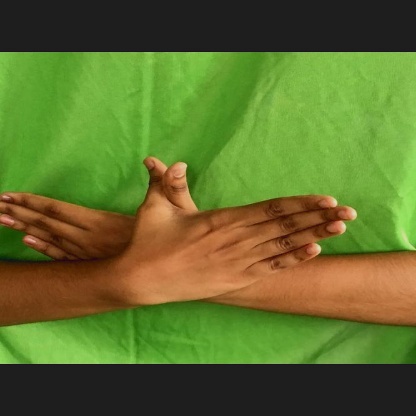
Mudra: Garuda